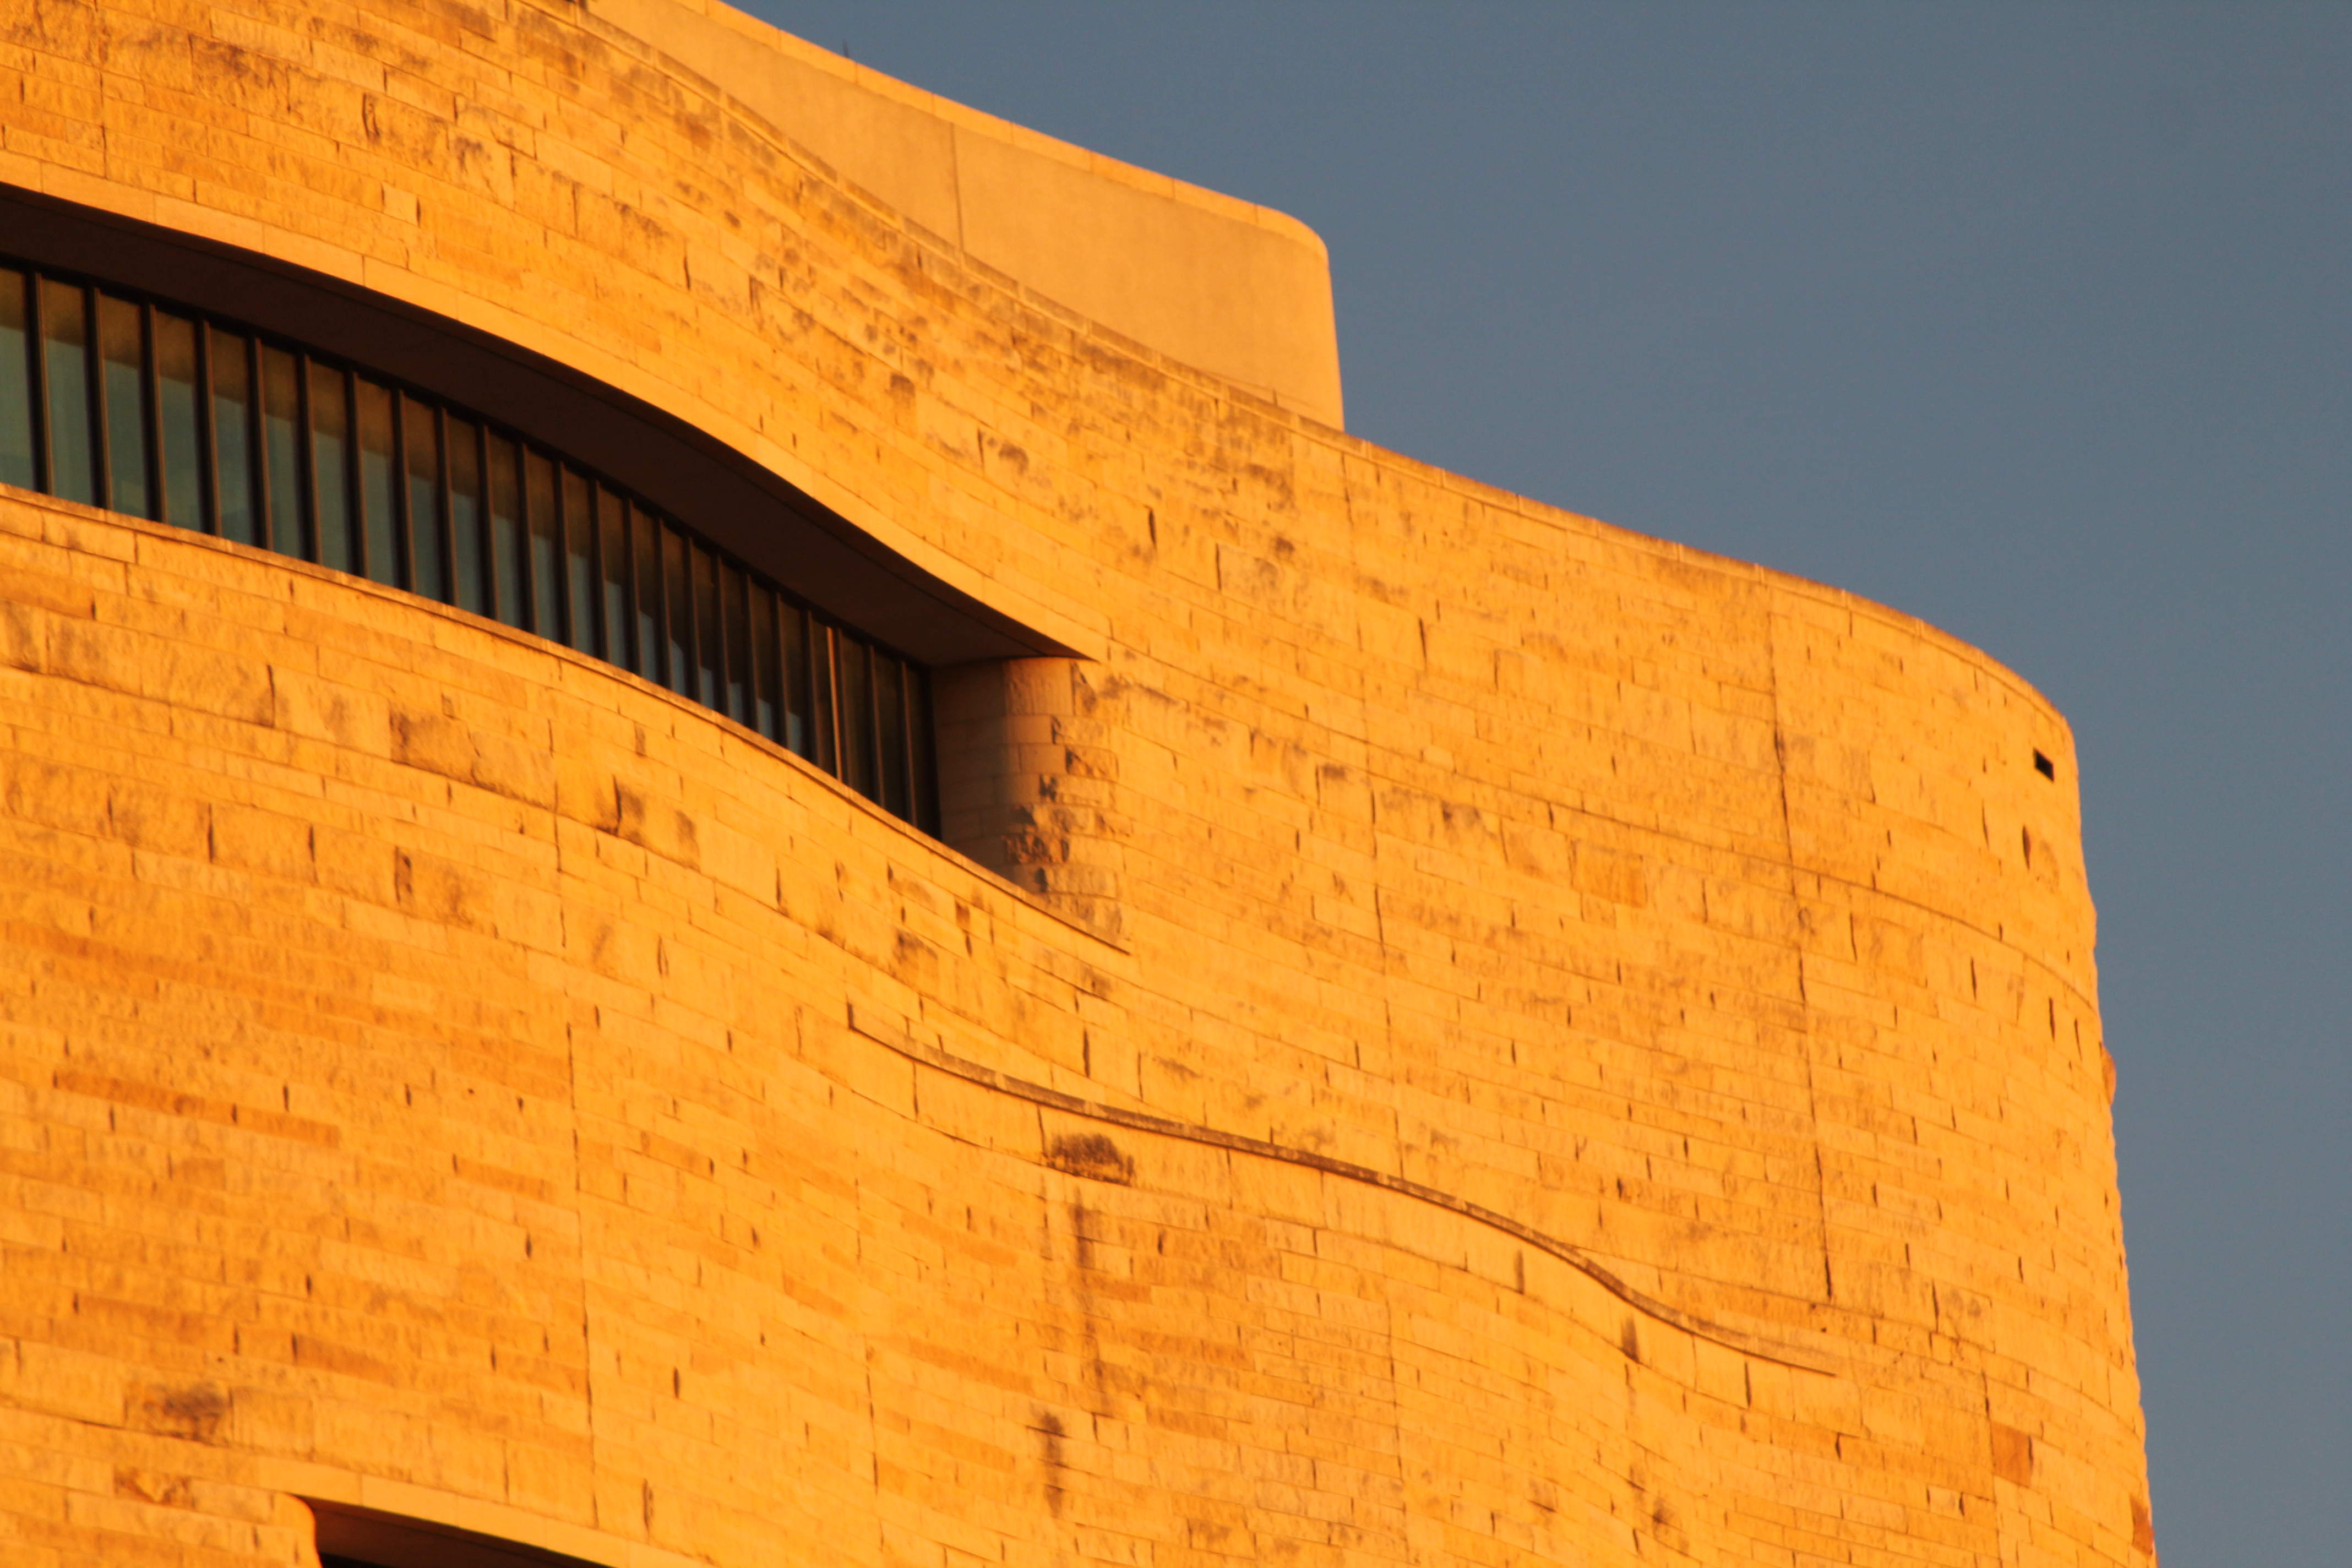
architecture, wood, wall, usa, facade, brick, washington, conference